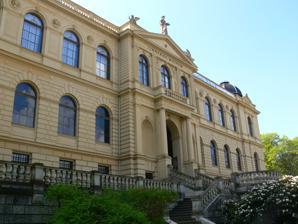
Building: Lindenau-Museum
Country: Germany
Year built: 1976
Art museum in Germany Lindenau-Museum Lindenau-Museum Interactive fullscreen map Location Altenburg , Thuringia , Germany Coordinates 50°59′30.8″N 12°26′41.6″E / 50.991889°N 12.444889°E / 50.991889; 12.444889 Flight from Egypt by Lorenzo Monaco . The Lindenau-Museum is an art museum in Altenburg , Thuringia , Germany . It originated as the house-museum of baron and collector Bernhard August von Lindenau . The building was completed in 1876. The museum's main attraction is its collection of Italian paintings from the late Gothic and early Renaissance age (13th–15th centuries), which are among the largest outside Italy. The artworks include Filippo Lippi 's St. Jerome in Penance , Sandro Botticelli 's Portrait of Caterina Sforza and a predella panel by Fra Angelico . It also keeps ancient antiquities and modern works, and has a library. Additionally, there are collections of paintings primarily from the 16th to 19th centuries and asw well the  20th century, that were created in German, Italy, Netherlands and France. After 1945, collections primarily consisted of  artwork created by artists from Berlin, Chemnitz, Dresden, and Leipzig. The art of the 1920s and classical modernism are emphasized in painting and graphic design. One of the most extensive collections of illustrated portfolios of late Expressionism and New Objectivity can be found in the graphic Collection. The museum also has the largest collection of works created by Gerhard Altenbourg (1926–1989) in the entire globe. The museum is a member of the Konferenz Nationaler Kultureinrichtungen , a union of more than twenty cultural institutions in the former East Germany . Architecture The Lindenau Museum building adheres to the architectural tradition of 19th-century picture galleries, which were a distinct type of museum structure. The prototype for this style was created by Leo von Klenze with the Alte Pinakothek in Munich.  What defines  this “museum building style” is the reception of the palace building of the Italian High Renaissance in the sense of an art historical ideal that should be expressed in a new, representative and functional museum architecture. The immediate model for the Lindenau Museum was the Dresden Picture Gallery, built according to plans by Gottfried Semper. Semper adopted the basic architectural concept from the Alte Pinakothek but introduced a decisive internal symmetry with a central octagonal rotunda. When constructing the Lindenau Museum, Julius Robert Enger, a senior building inspector from Altenburg and a student of Semper, clearly referred to his teacher's Dresden model. Enger succeeded in creating a museum building that is significantly simplified in both material and architectural terms and yet impresses with its palatial overall effect and compositional balance. References